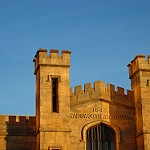
Label: buildings